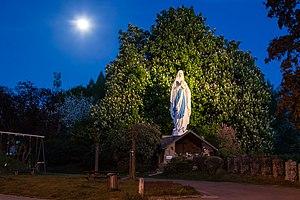
Werpin est un village de la commune belge de Hotton située en Région wallonne dans la province de Luxembourg. Il fait partie de la section de Hotton.